Common ostrich

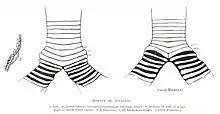
The syrinx has simple muscles. The only sounds that can be produced are roars and hisses.

The largest air sacs found within the respiratory system are those of the post-thoracic region, while the others decrease in size respectively, the interclavicular (unpaired), abdominal, pre-thoracic, and lateral clavicular sacs. The adult common ostrich lung lacks connective tissue known as interparabronchial septa, which render strength to the non-compliant avian lung in other bird species. Due to this the lack of connective tissue surrounding the parabronchi and adjacent parabronchial lumen, they exchange blood capillaries or avascular epithelial plates. Like mammals, ostrich lungs contain an abundance of type II cells at gas exchange sites; an adaptation for preventing lung collapse during slight volume changes.